Old Louisiana State Capitol

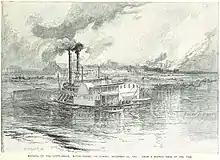
The statehouse burns on 28 December 1862

The Old Louisiana State Capitol, also known as the State House, is a historic government building, and now a museum, at 100 North Boulevard in Baton Rouge, Louisiana, U.S. It housed the Louisiana State Legislature from the mid-19th century until the current capitol tower building was constructed from 1929-32.